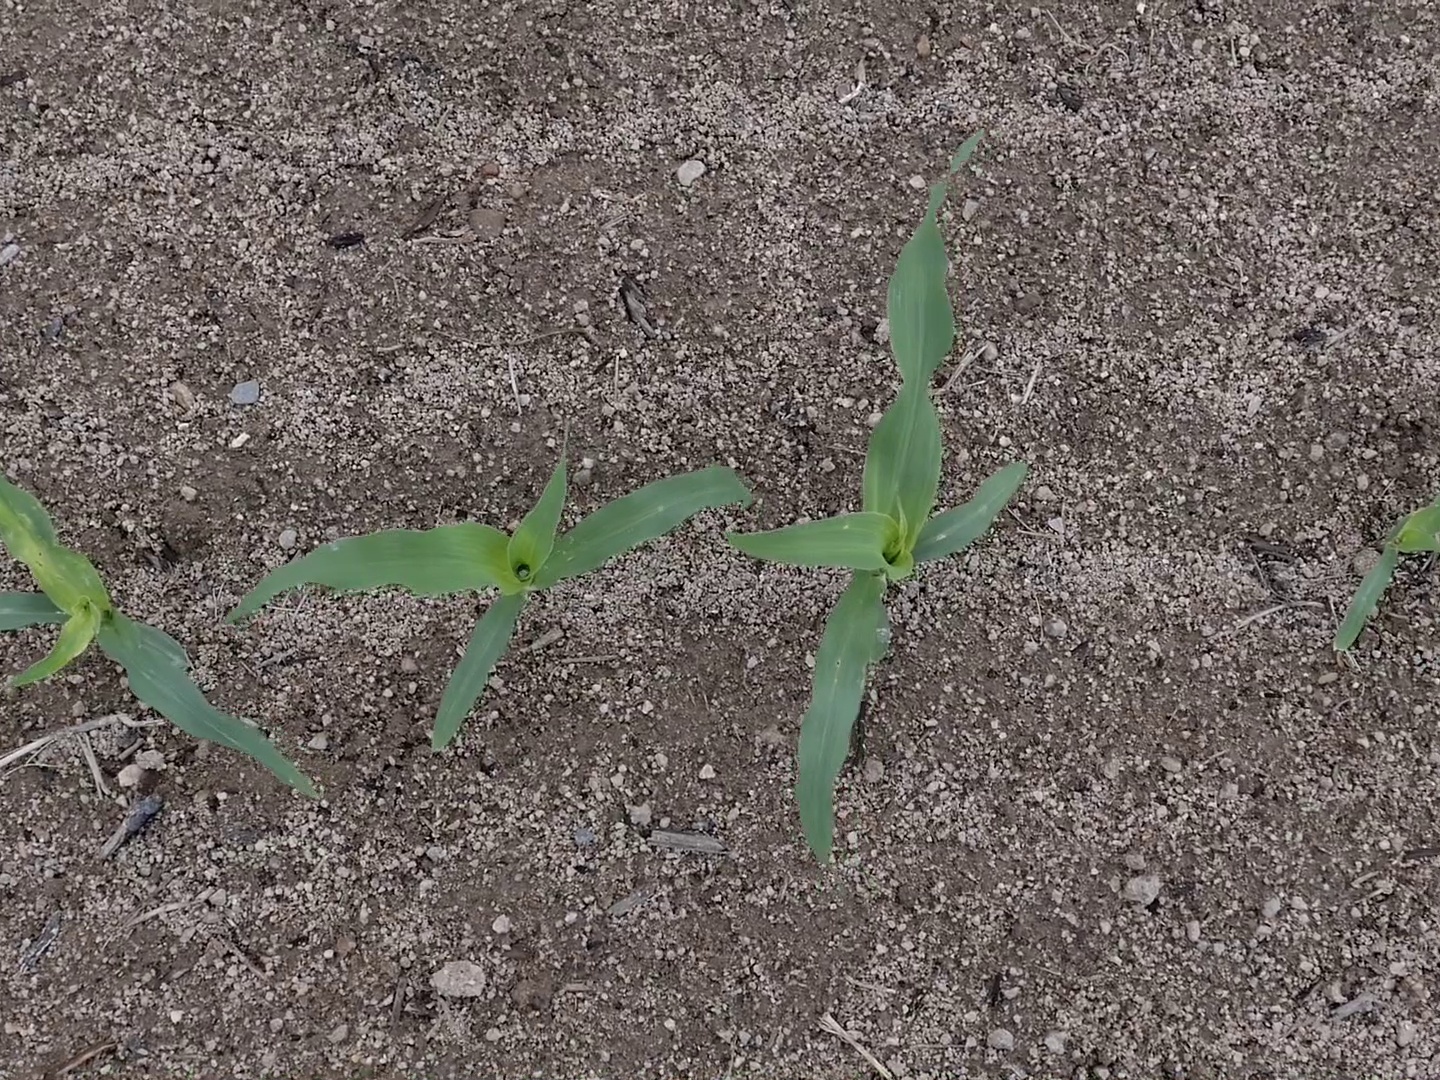
Crop: maize
Objects: maize, maize, maize, maize, stem_maize, stem_maize, stem_maize, stem_maize